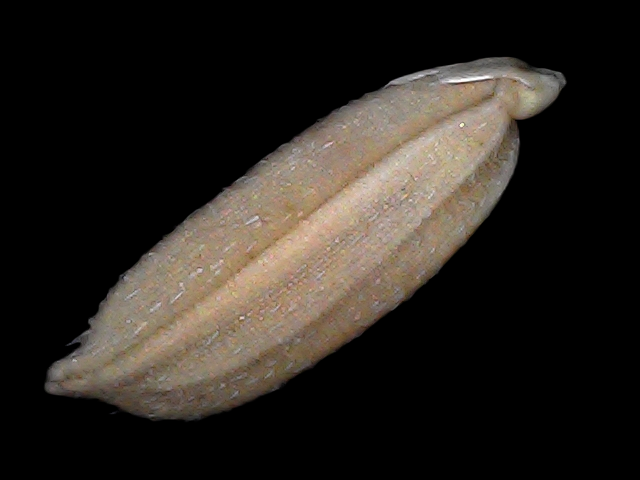
Rice variety: Br22